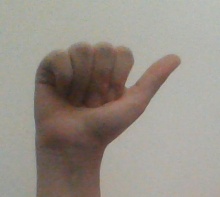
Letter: dhad